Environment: real
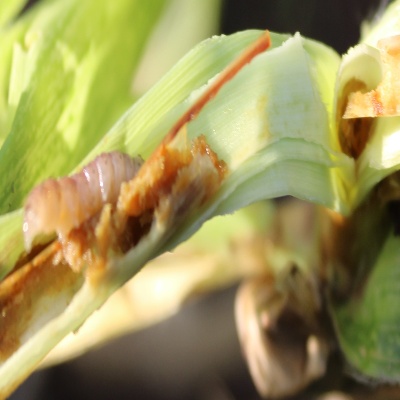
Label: fall_armyworm